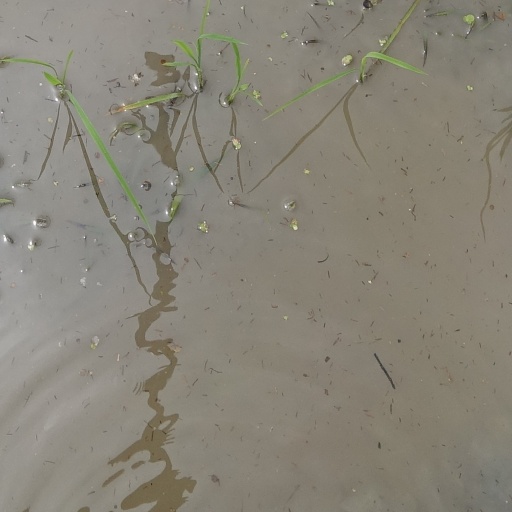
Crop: rice